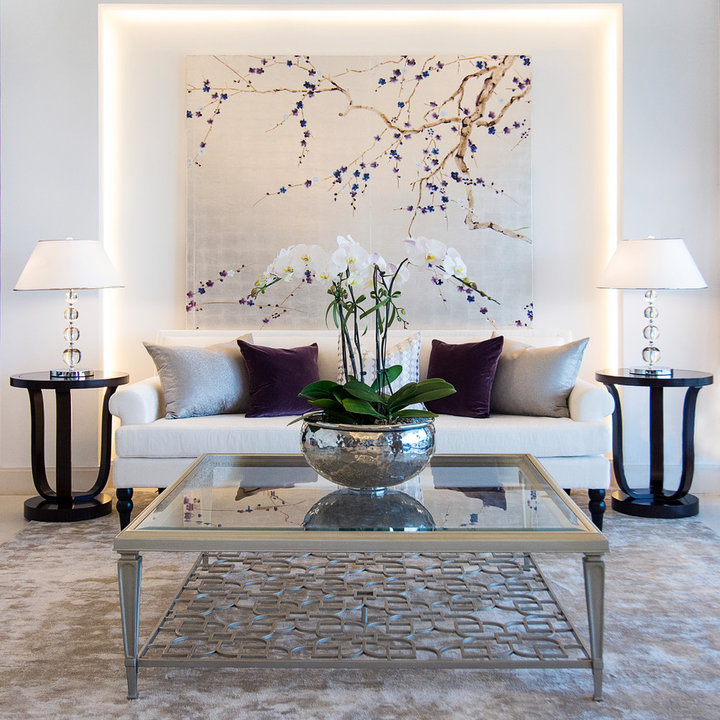
Style: Glamour